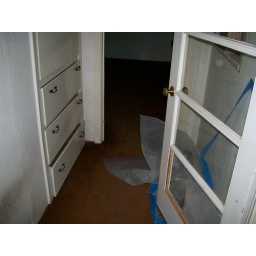
standing at back door looking to master bedroom in hallway built in cabinet and door to dining room